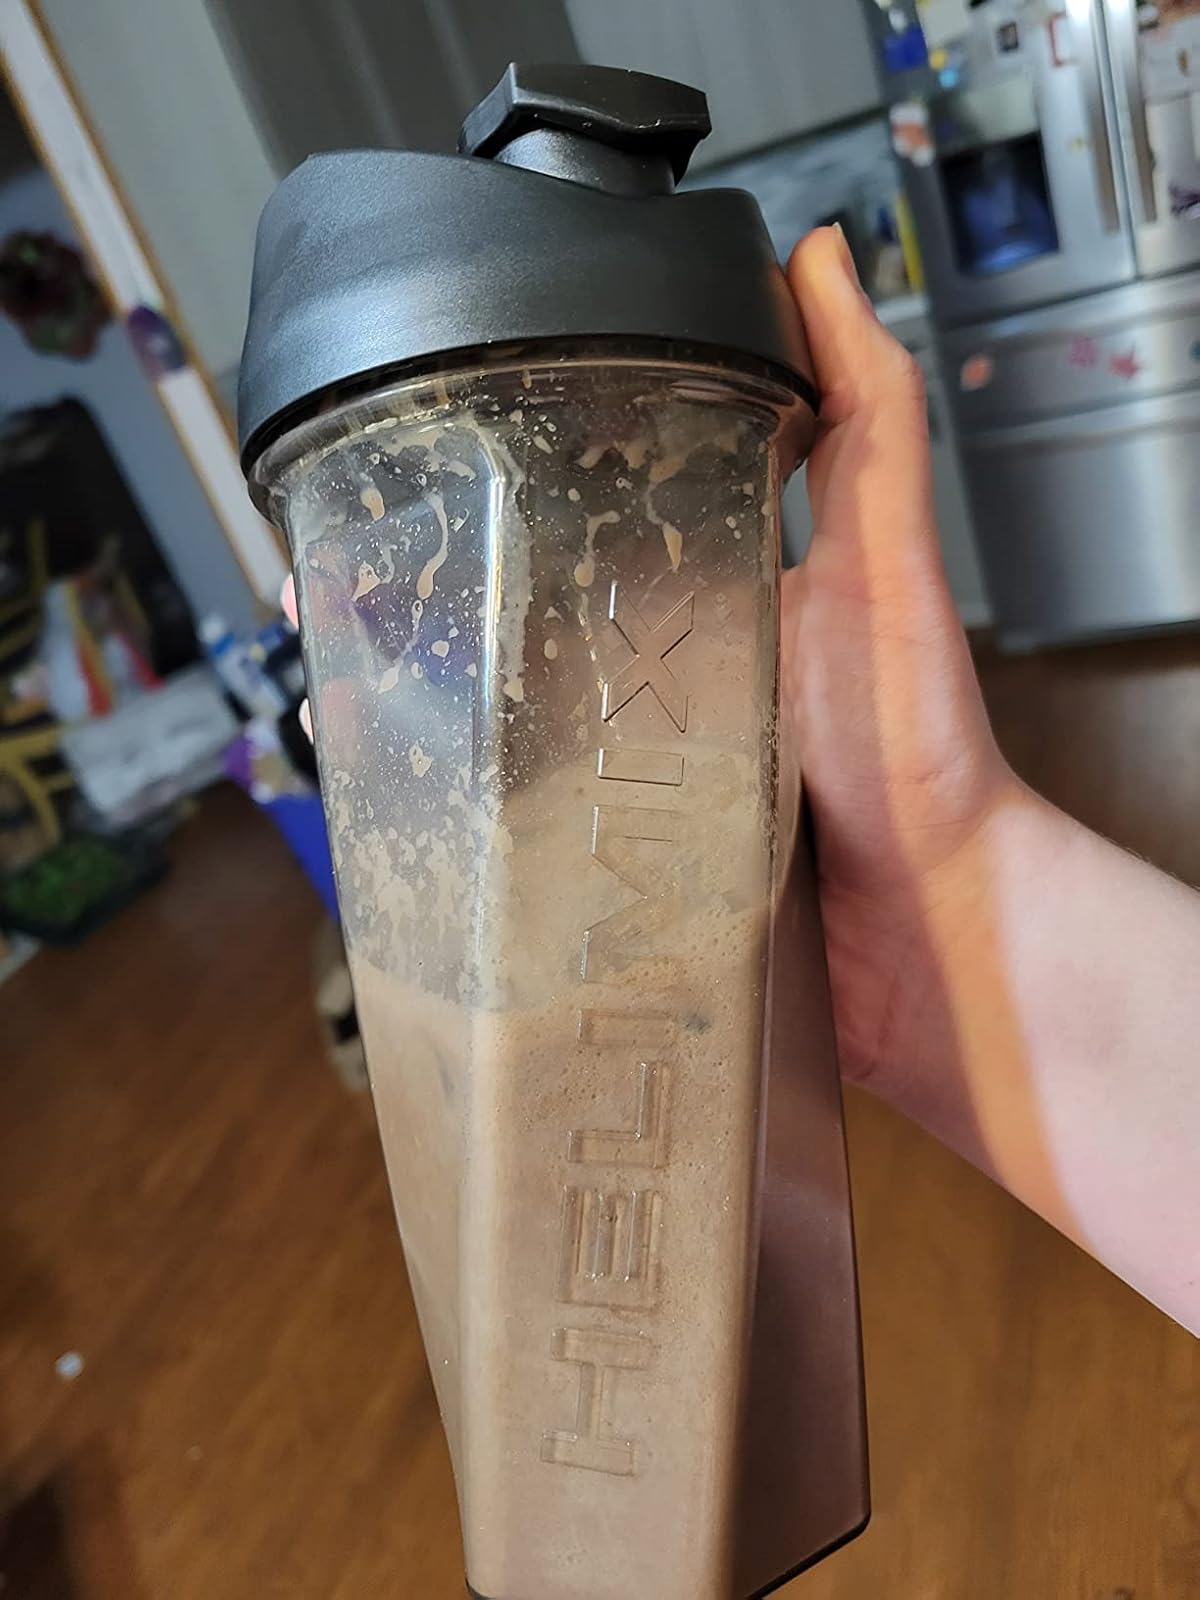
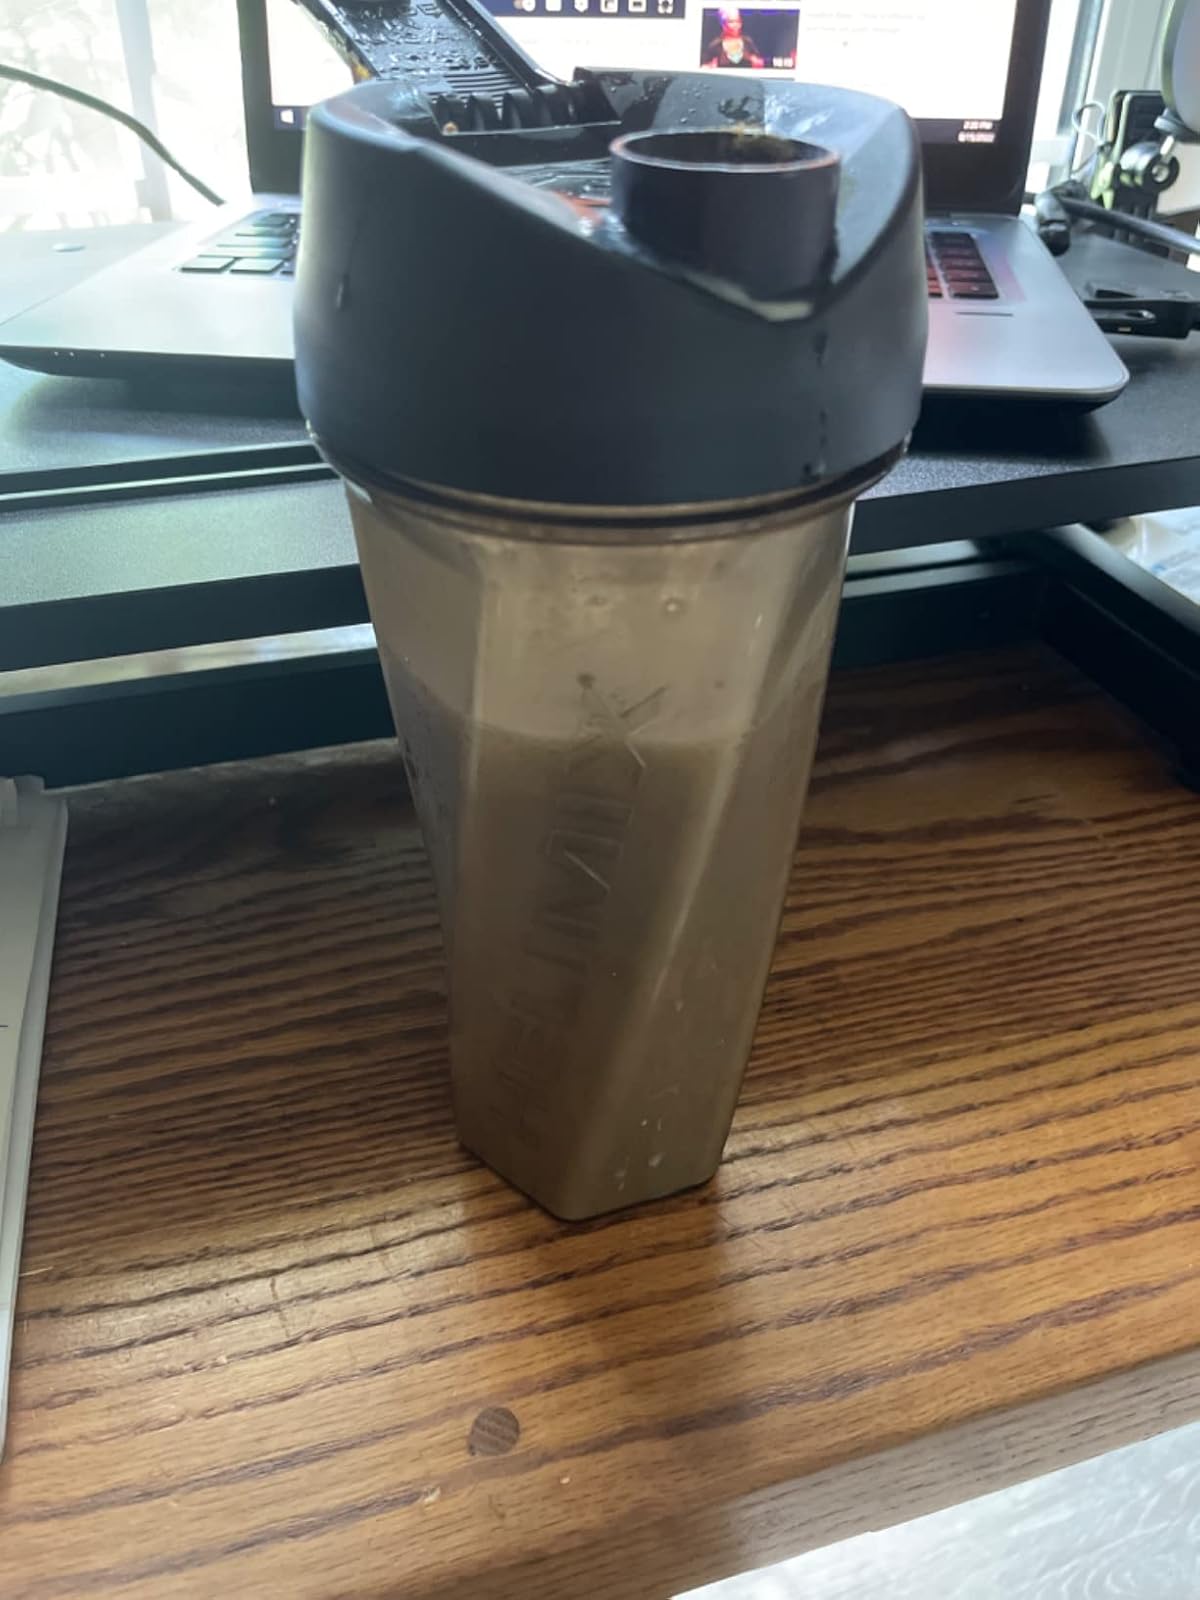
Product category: items_blender
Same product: yes